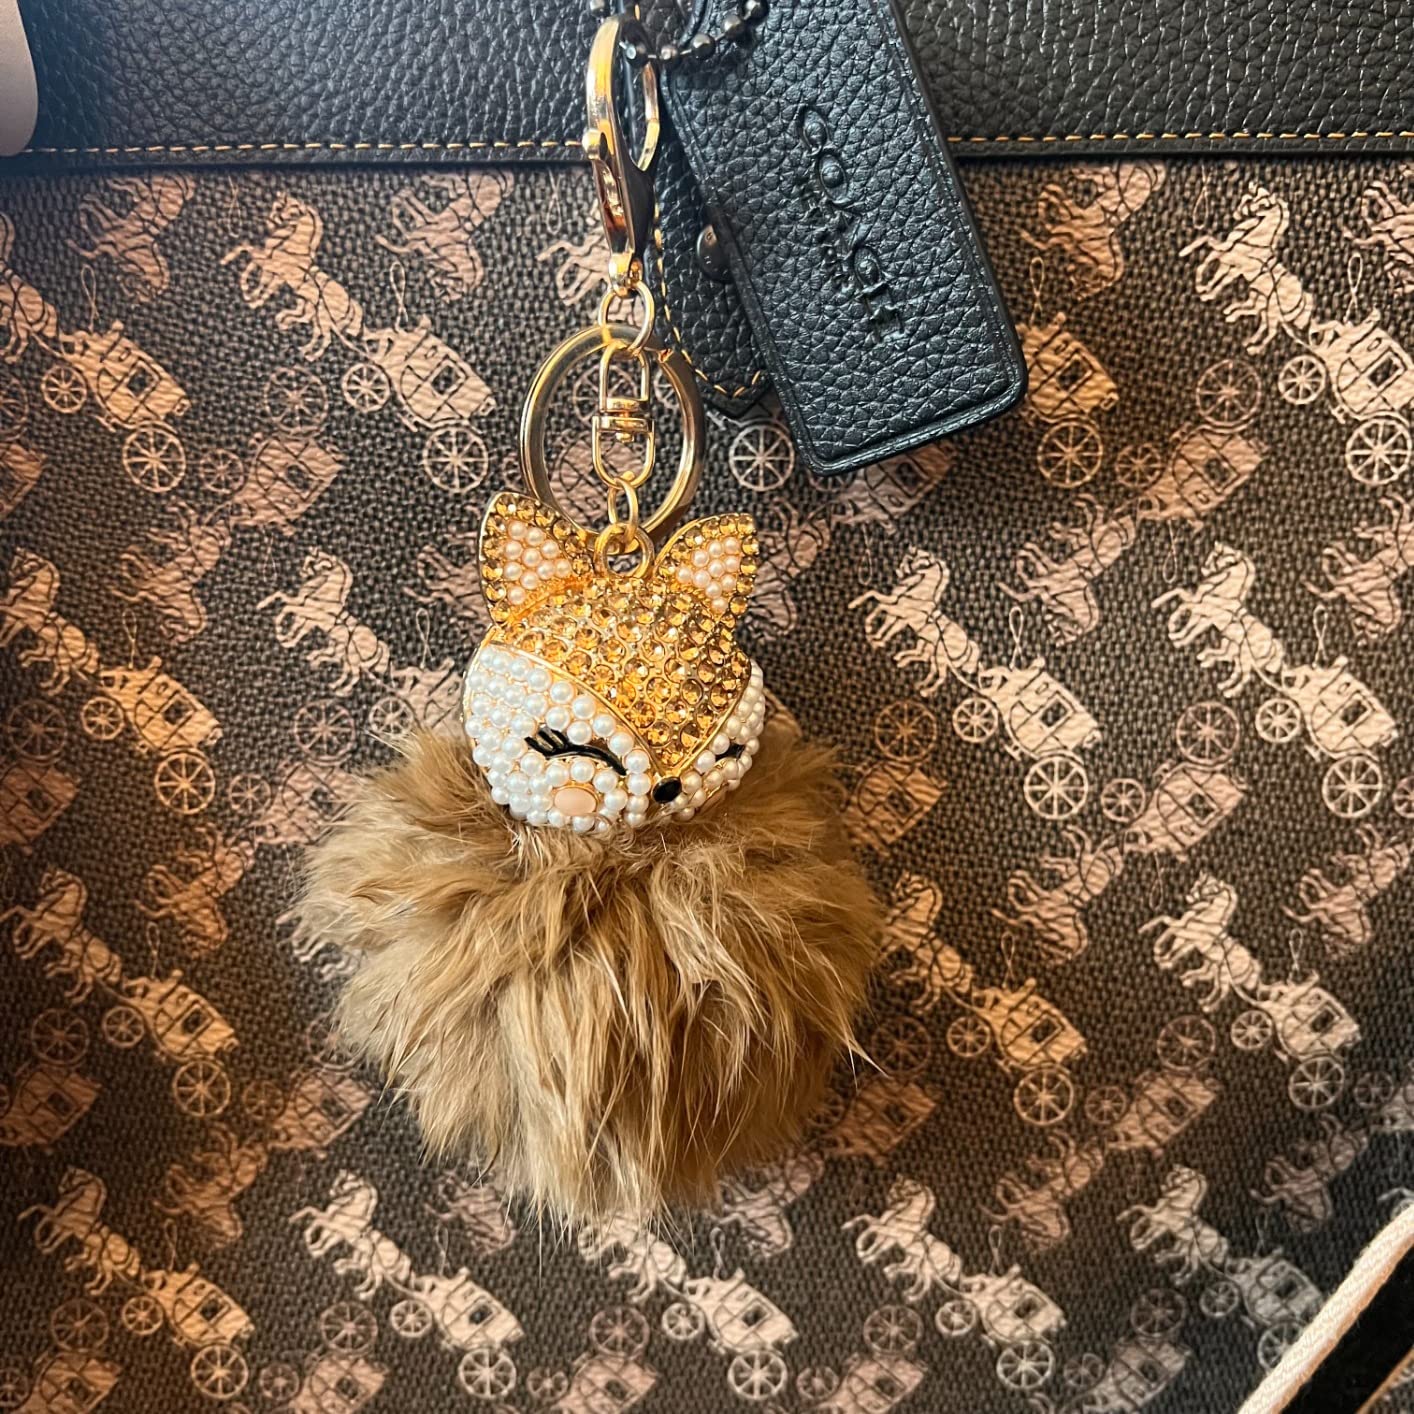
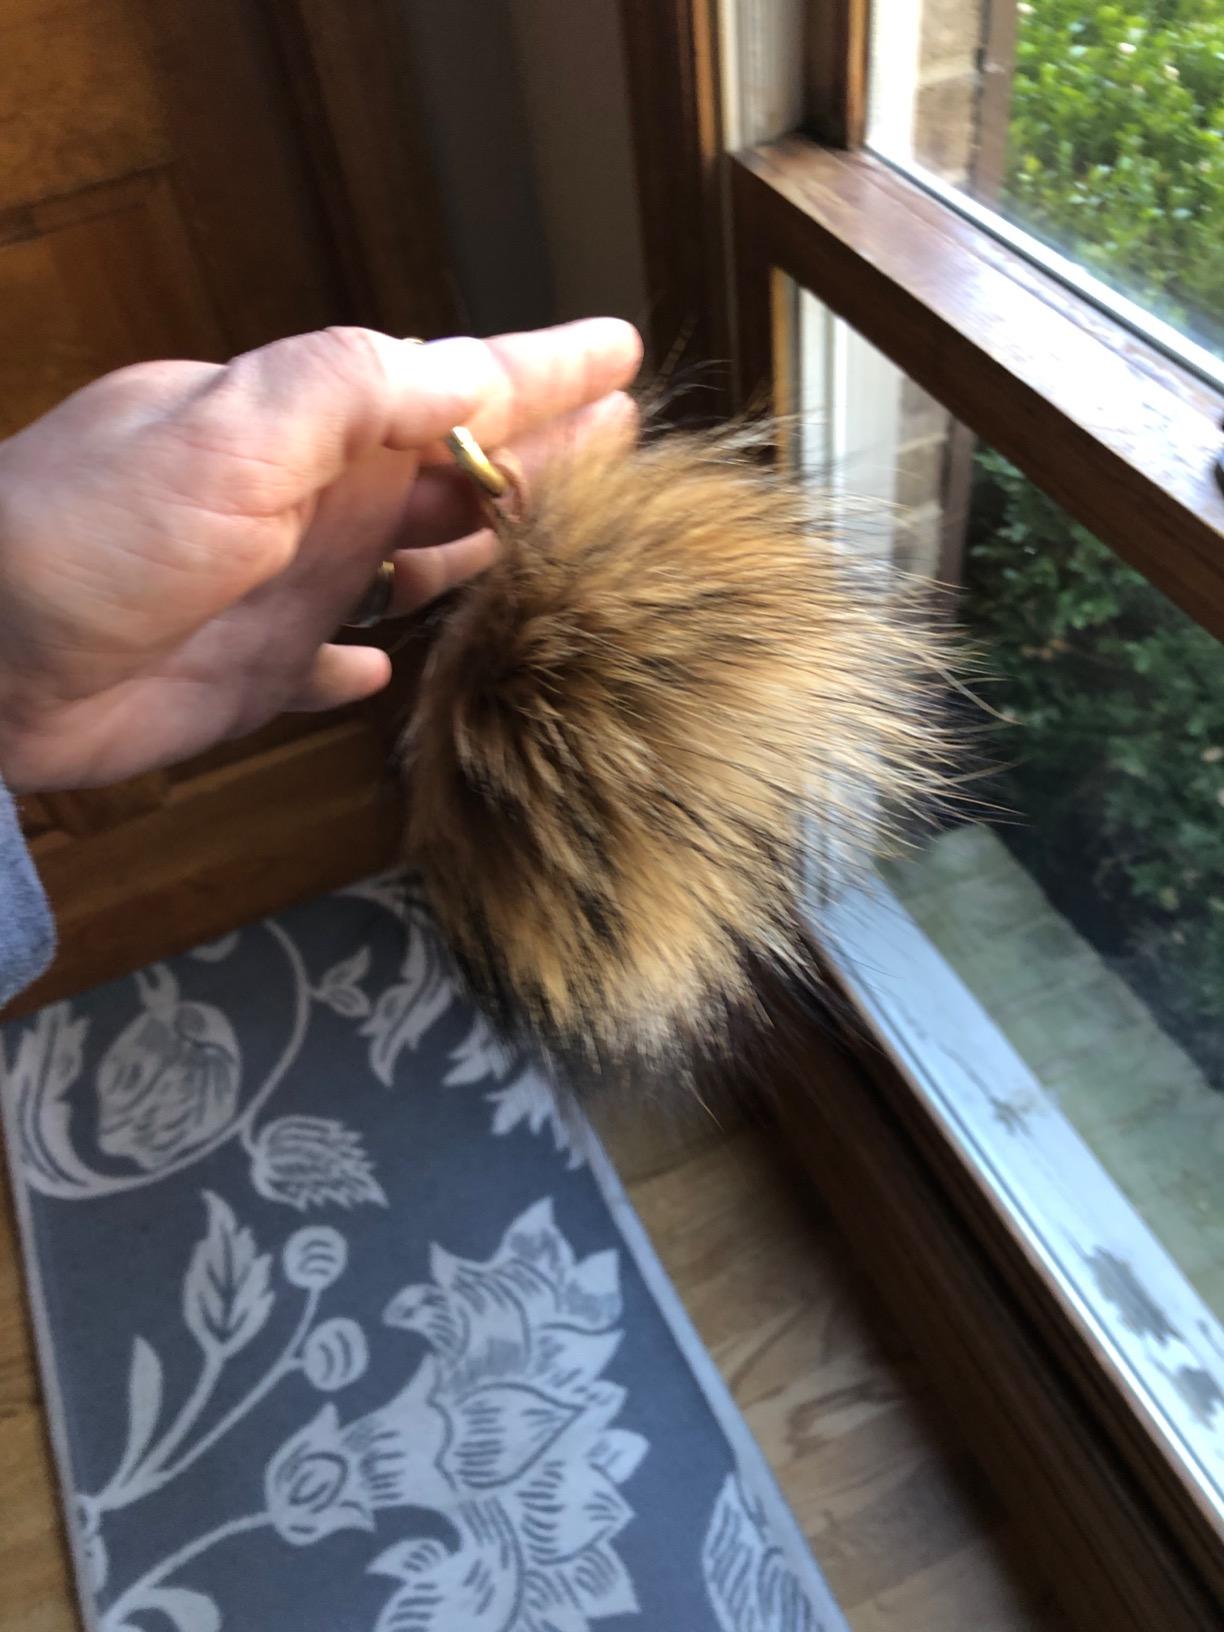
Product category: accessories_keychain
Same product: no